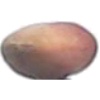
Label: hazelnut